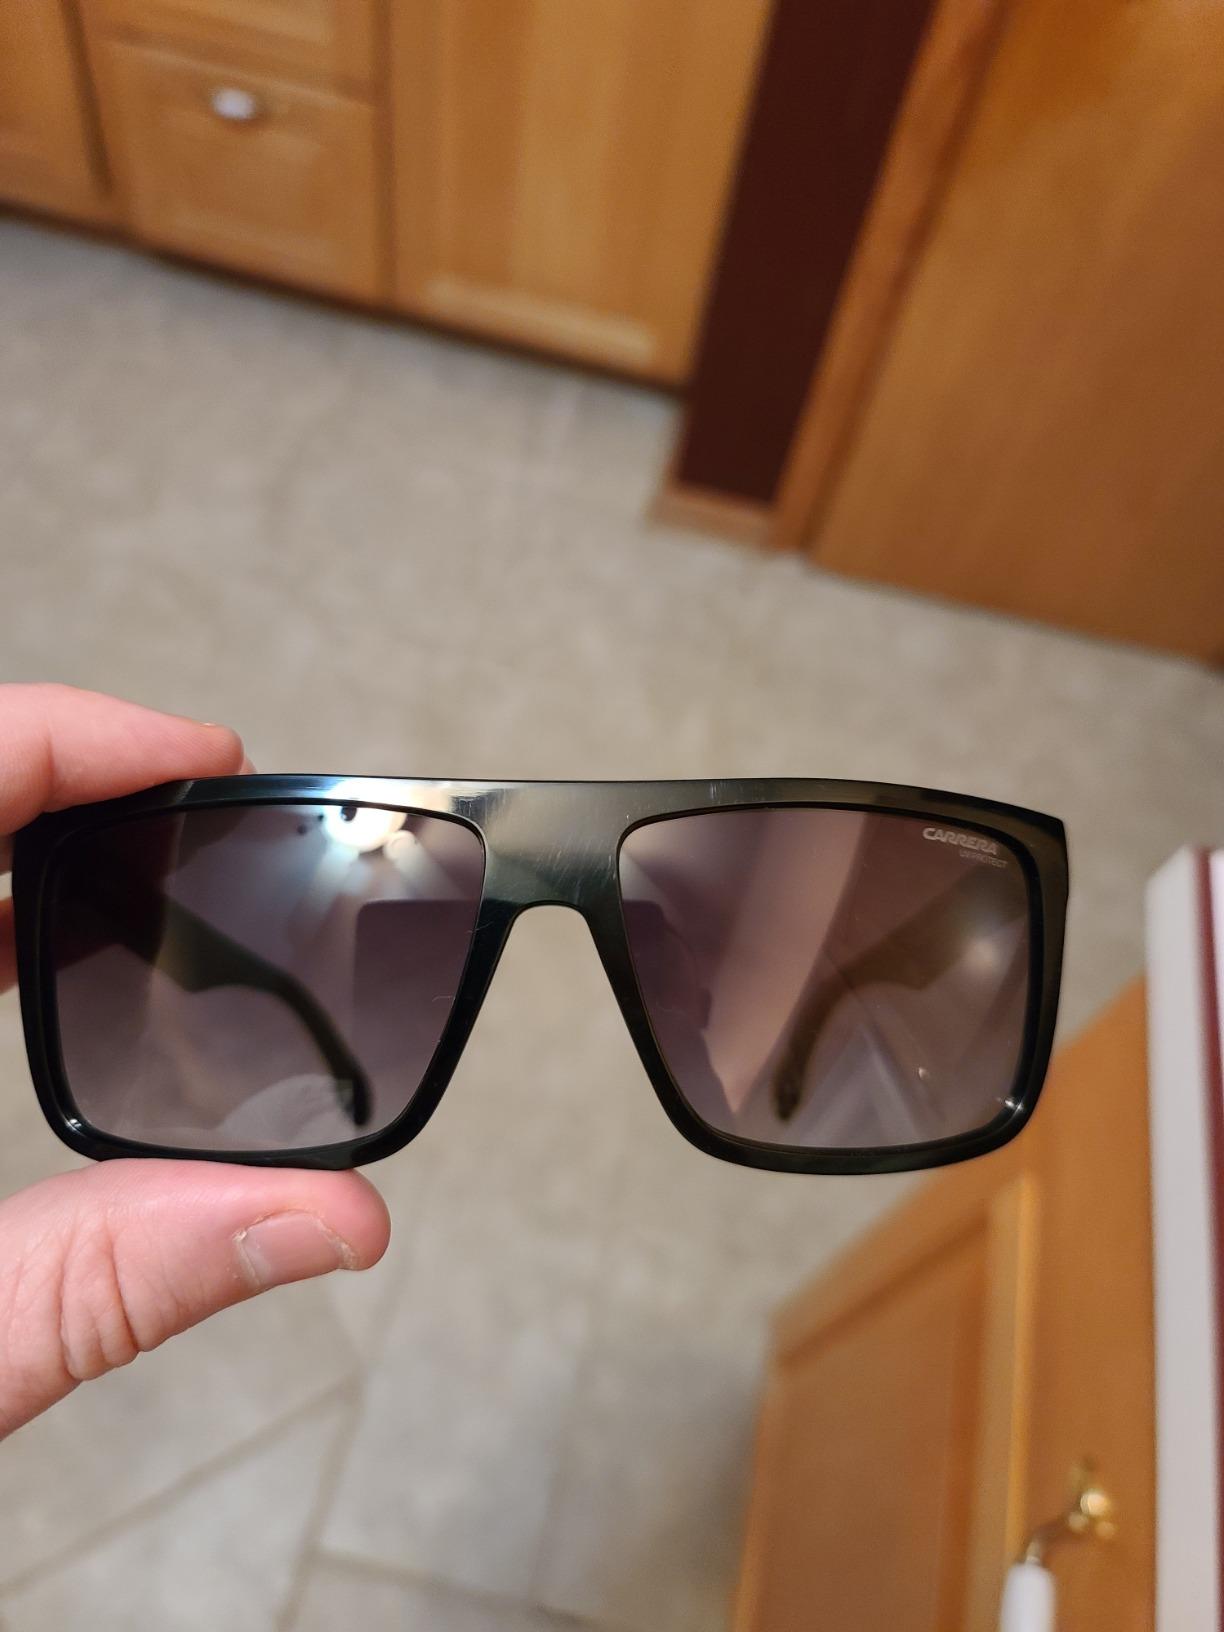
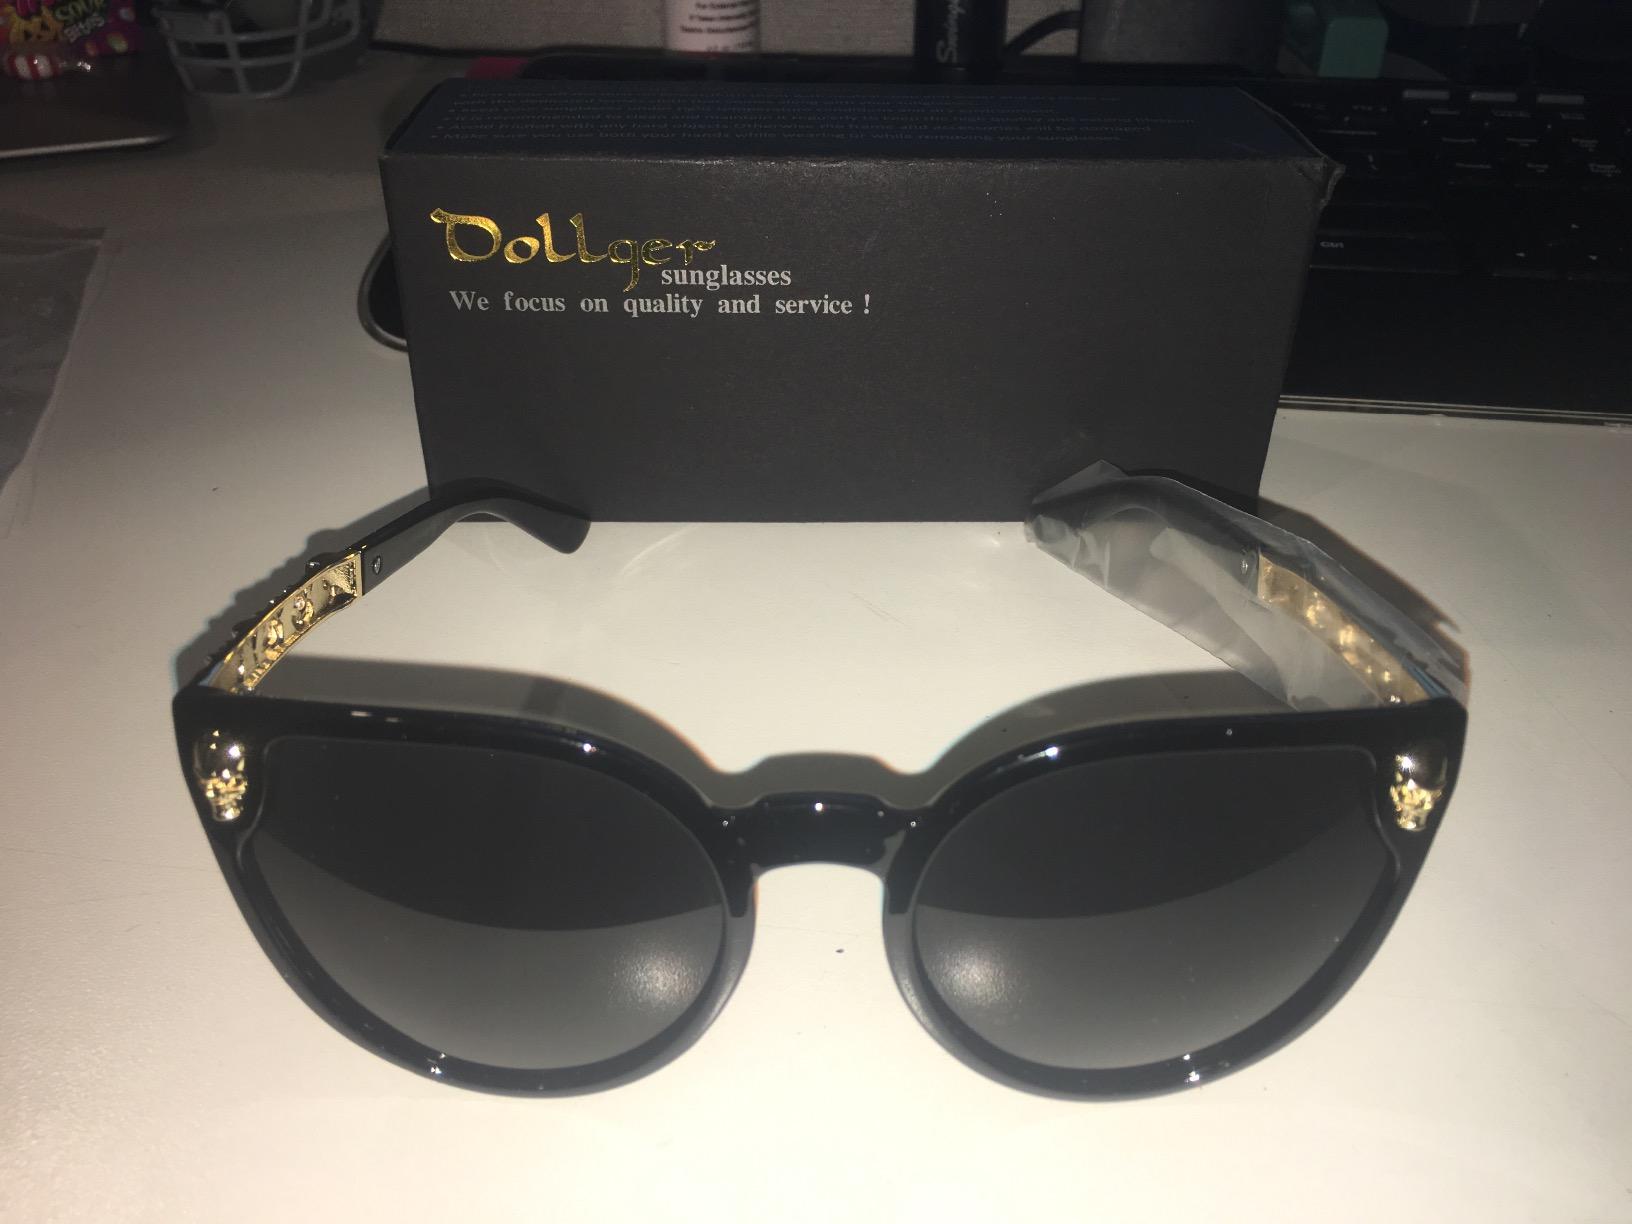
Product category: accessories_sunglasses
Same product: no